Great Monk Wood

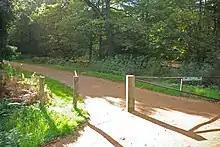
A track through Great Monk Wood

Great Monk Wood is a wood within Epping Forest, in Essex, England.